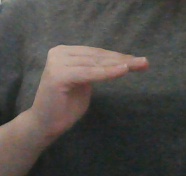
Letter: haa